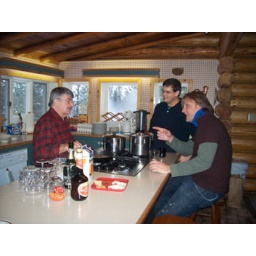
the boys in the kitchen